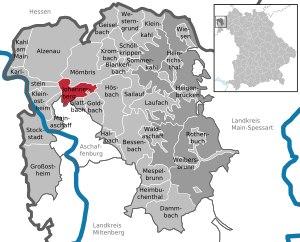
Johannesberg est une commune allemande de Bavière, située dans l'arrondissement d'Aschaffenbourg et le district de Basse-Franconie.